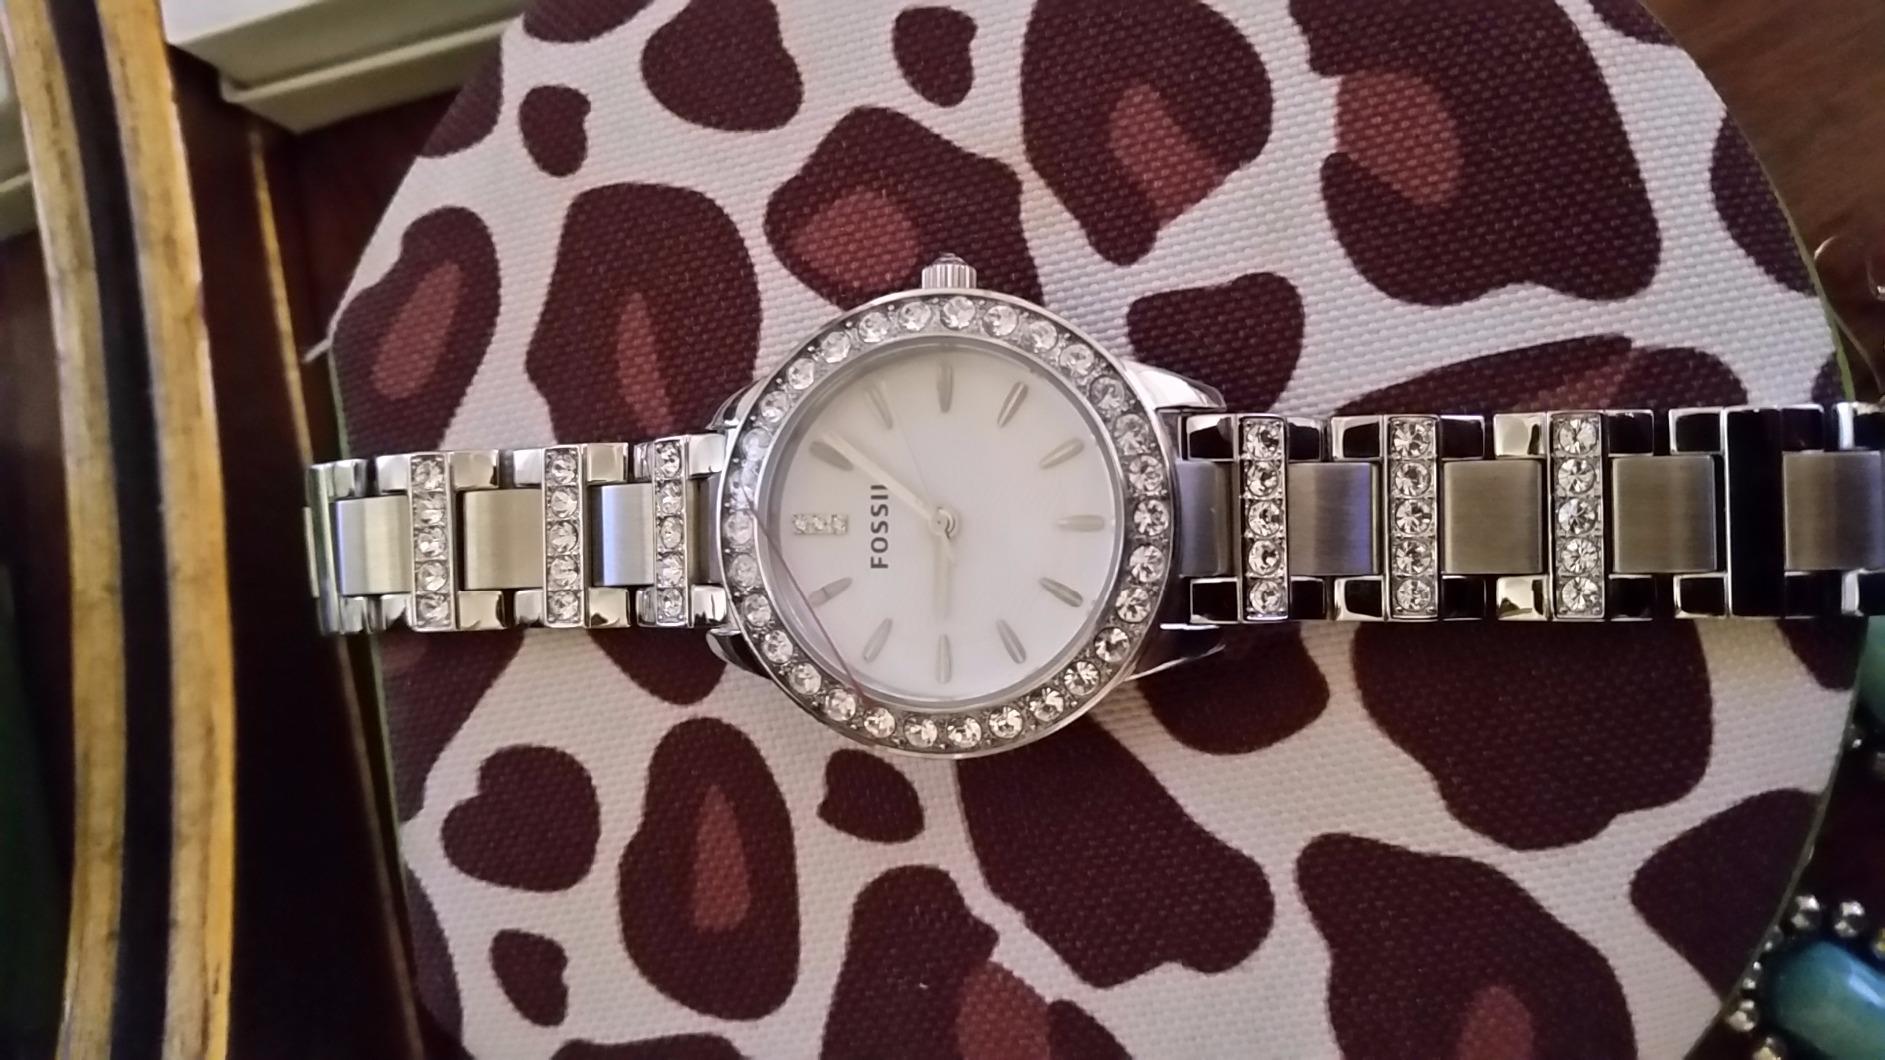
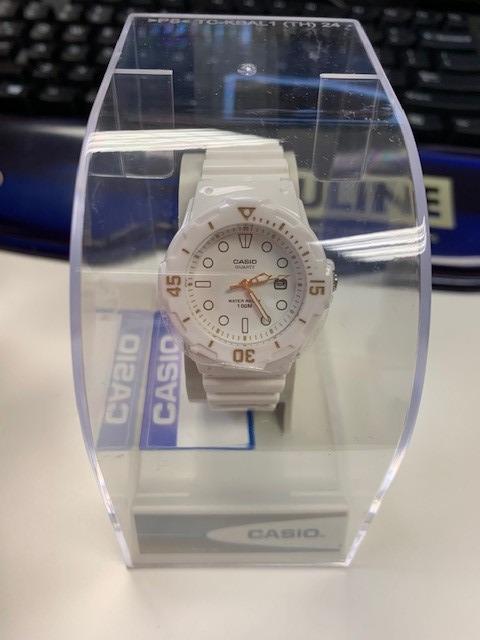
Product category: accessories_watch
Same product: no